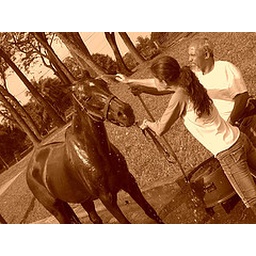
Brave little girl! Looked the spray of water right in the eye. :) Unlike my boy Alabestar, kept shying away.